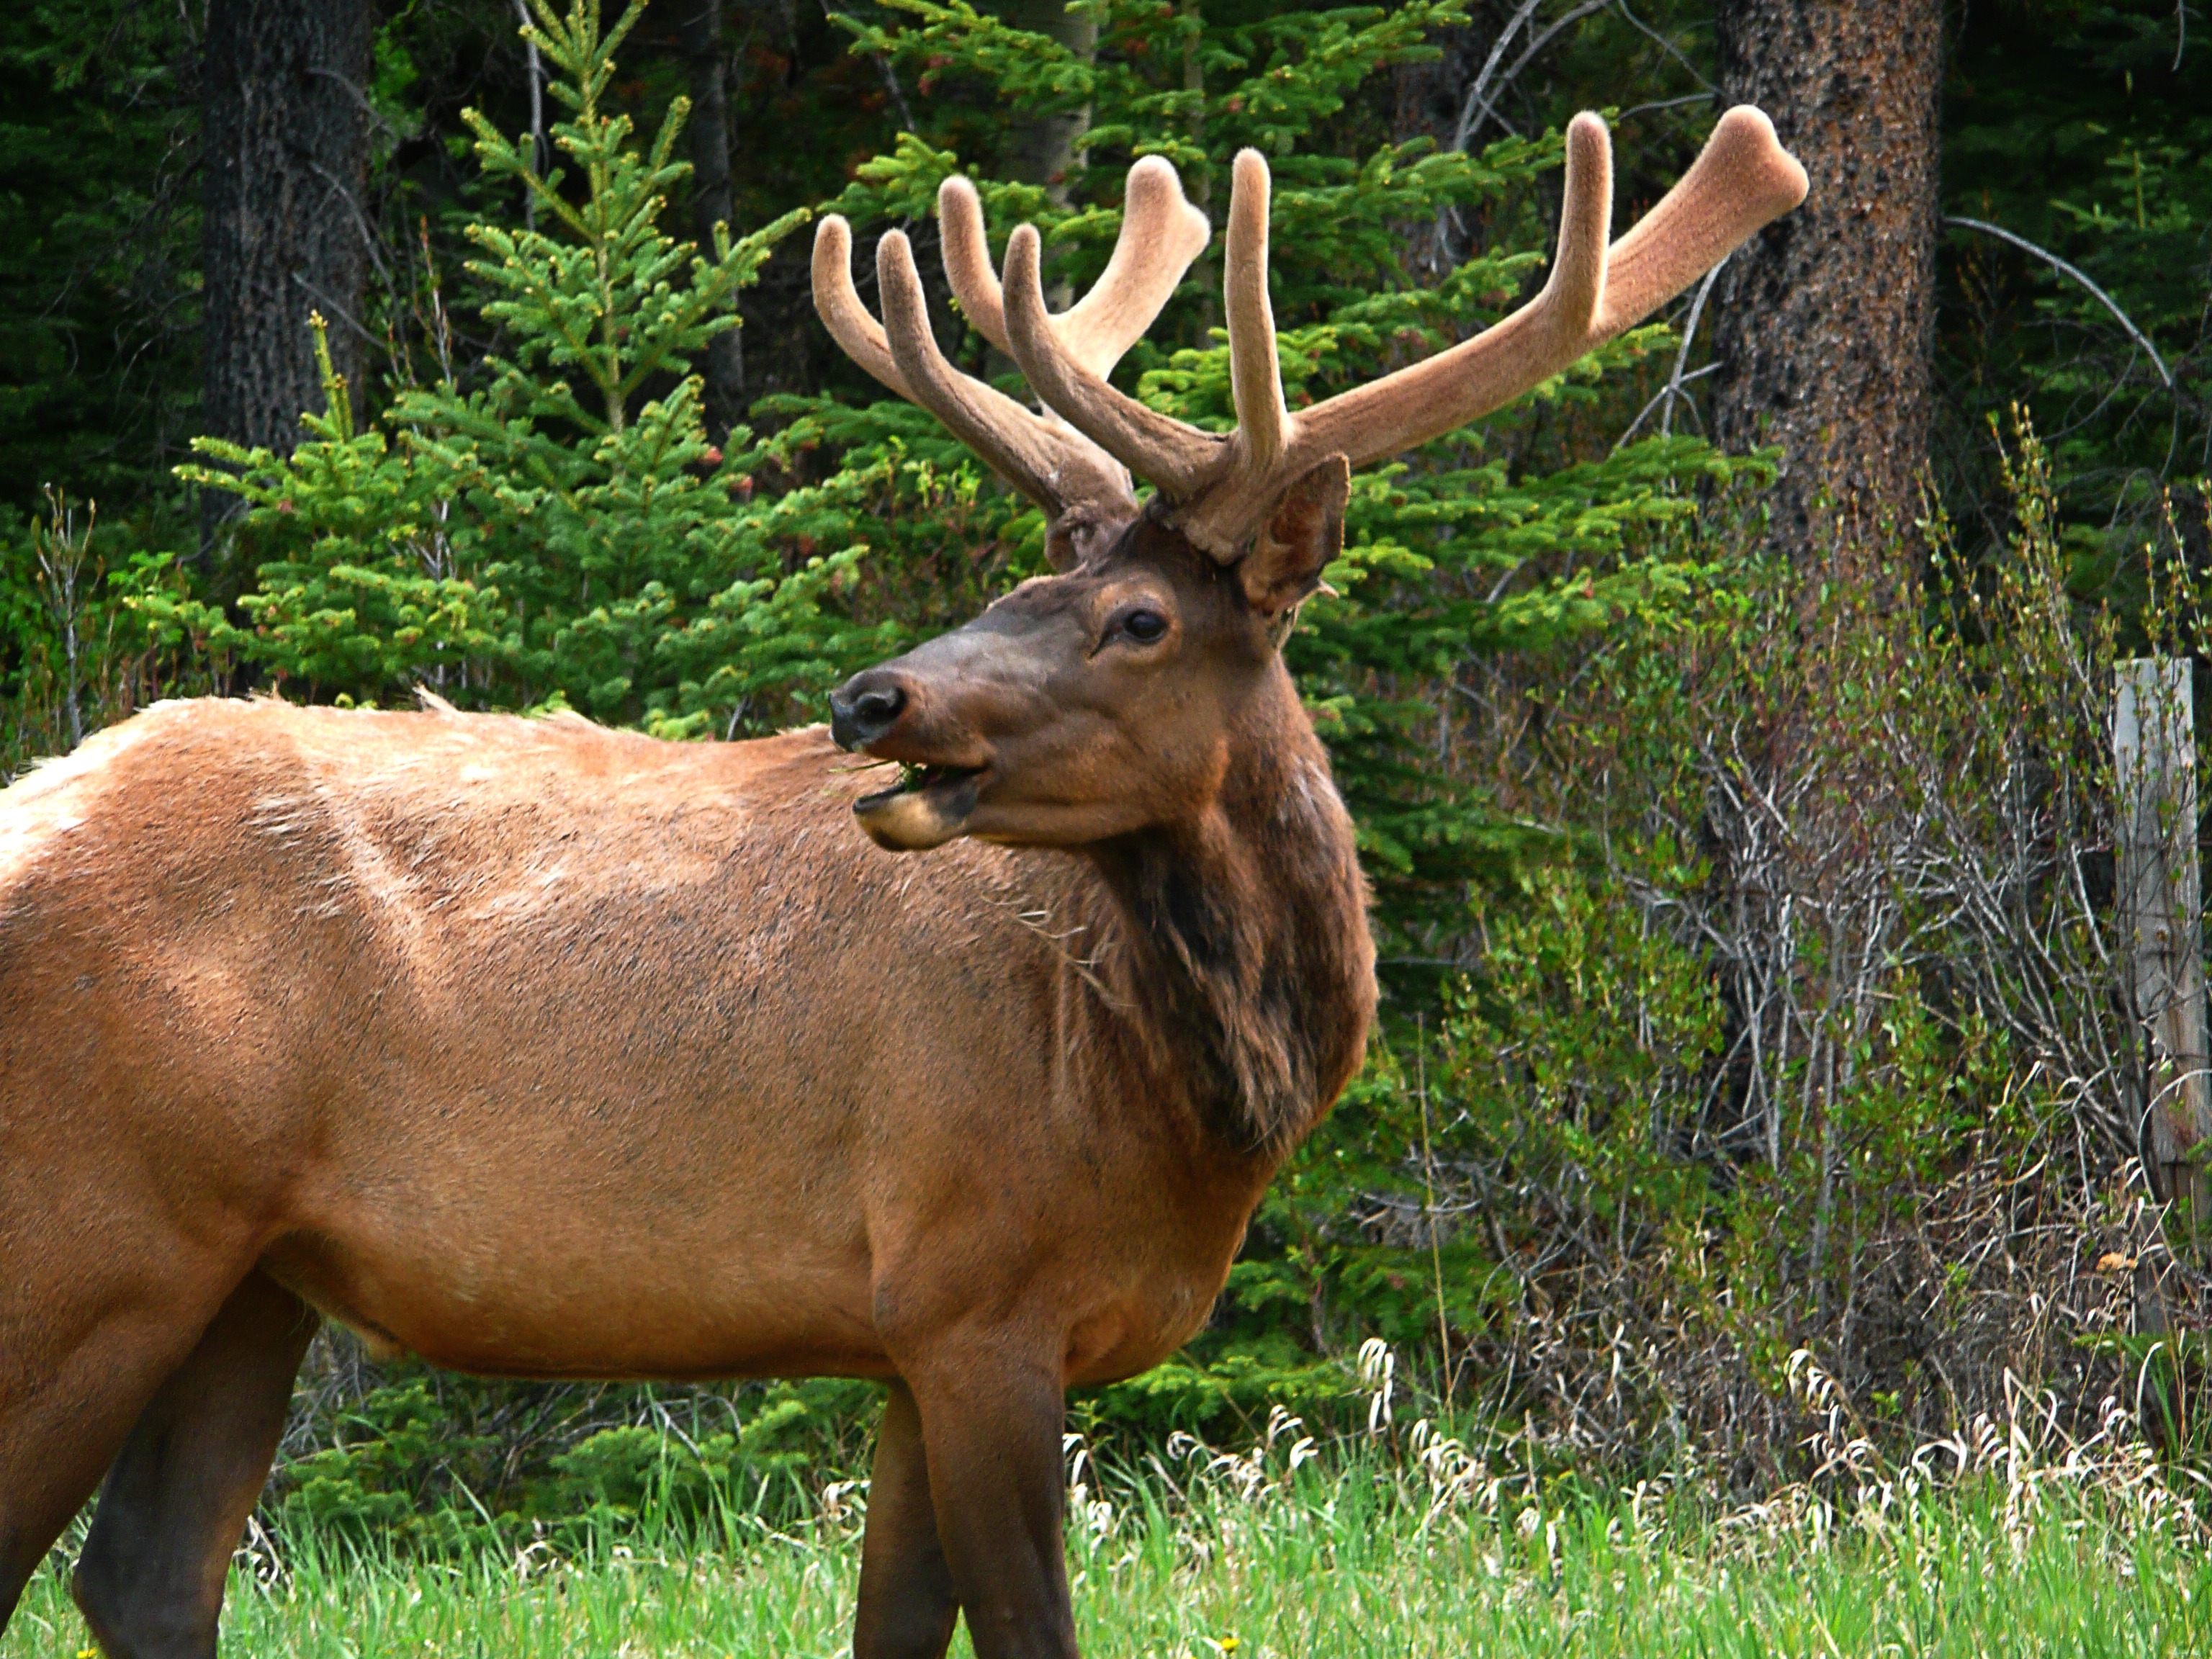
nature, forest, wilderness, animal, wildlife, deer, mammal, fauna, majestic, woods, canada, antlers, elk, white tailed deer